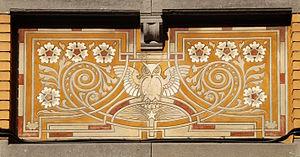
Belgique - Bruxelles - Ancienne école communale des filles de Koekelberg (Art nouveau - architecte Henri Jacobs) - Sgraffite au hibou
L'ancienne école communale des filles de Koekelberg, appelée aujourd'hui « Espace Herkoliers » ou « Atelier 35 », est une école de style Art nouveau édifiée aux numéros 35 et 37 de la rue Herkoliers à Koekelberg, Bruxelles. Elle a été édifiée par l'architecte Henri Jacobs et décorée par Adolphe Crespin.